Rephidim

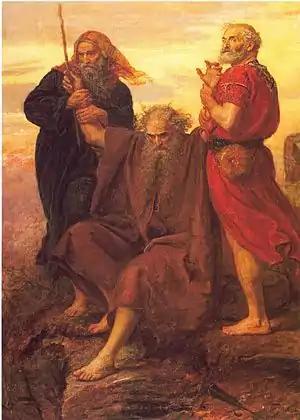
Moses holding up his arms during the Battle of Refidim, assisted by Hur and Aaron, in John Everett Millais' "Victory O Lord!" (1871).

Rephidim or Refidim is one of the places visited by the Israelites in the biblical account of the Exodus from Egypt.